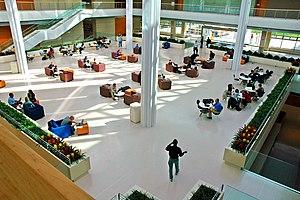
La Chicago Booth School of Business est l'école de management de l'Université de Chicago. Booth est une des écoles de management les plus réputées au monde et a produit plus de lauréats du prix Nobel d'économie que toute autre école, n'étant devancée que par l'Université de Cambridge pour le nombre total de prix. Anciennement connue sous le nom de University of Chicago Graduate School of Business, Chicago Booth est la deuxième plus ancienne école de management des États-Unis, et la première école de ce type à avoir offert un programme d'Executive MBA. L'école fut renommée en 2008 à la suite d'un don de $300 millions par David G. Booth, de la promotion 1971. Booth dispose du troisième fonds de dotation le plus élevé au monde parmi les écoles de management.